Buurmester House

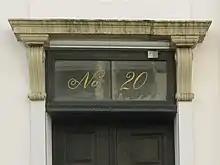
Detail of the door

The main entrance in the bay farthest to the right (north) is accessed via a steep flight of steps. The transom window features the house number. The door is topped by a hood mould supported by corbels. The basement entrance in the central bay was until 1870 also topped by a hood mould.